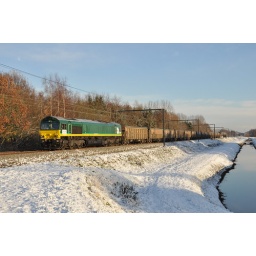
V265 van RTB met de loodertstrein door de sneeuw in Schulen